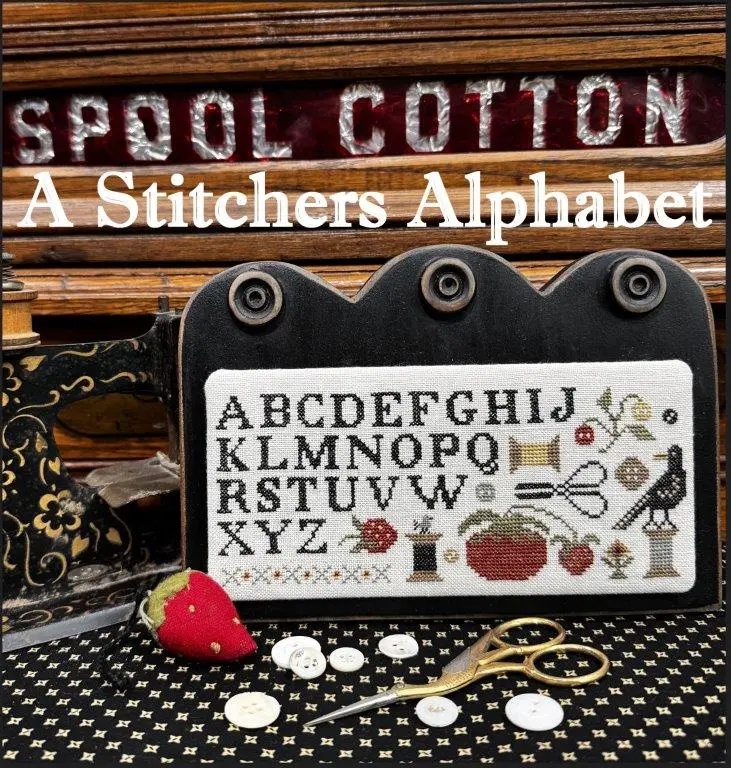
A Stitchers Alphabet by The Scarlett House
Brand: The Scarlett House
Stitch up this piece to add to your sewing/stitching room, or to put by your stitching chair! Tomato, strawberries, thread, scissors, buttons - all the tools of the trade. Stitch Count: 124 x 50 Model Fabric: 36 count Capucino by Weeks (or whatever fabric you prefer) Threads: Weeks Dye Works: Lily Pad, Gold, Mascara Classic Colorworks: Wagon Wheel, Campfire And DMC: 3022
Category: Arts & Entertainment > Hobbies & Creative Arts > Arts & Crafts > Crafting Patterns & Molds > Needlecraft Patterns > Cross Stitch Patterns